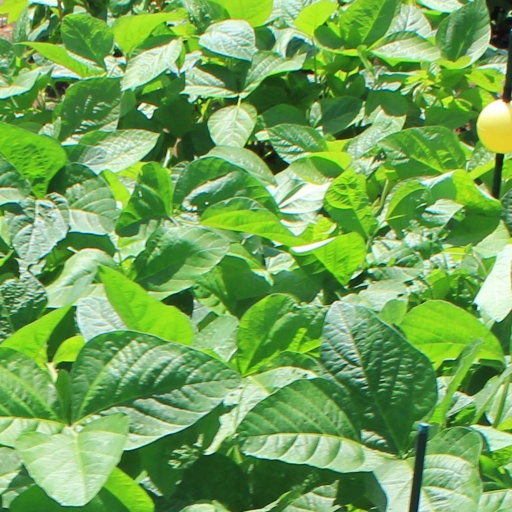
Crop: soybean